Warsaw Historic District (Warsaw, Kentucky)

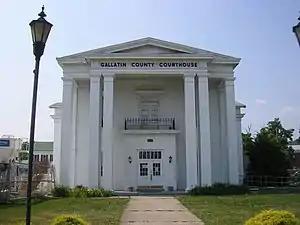
Gallatin County Courthouse

The Warsaw Historic District, in Warsaw, Kentucky, on the Ohio River, is a historic district which was listed on the National Register of Historic Places in 1982. It is roughly bounded by W. High, E. Franklin, Washington, Market, Main, 3rd, 4th and Cross Sts. in Warsaw. The district included 118 contributing buildings.